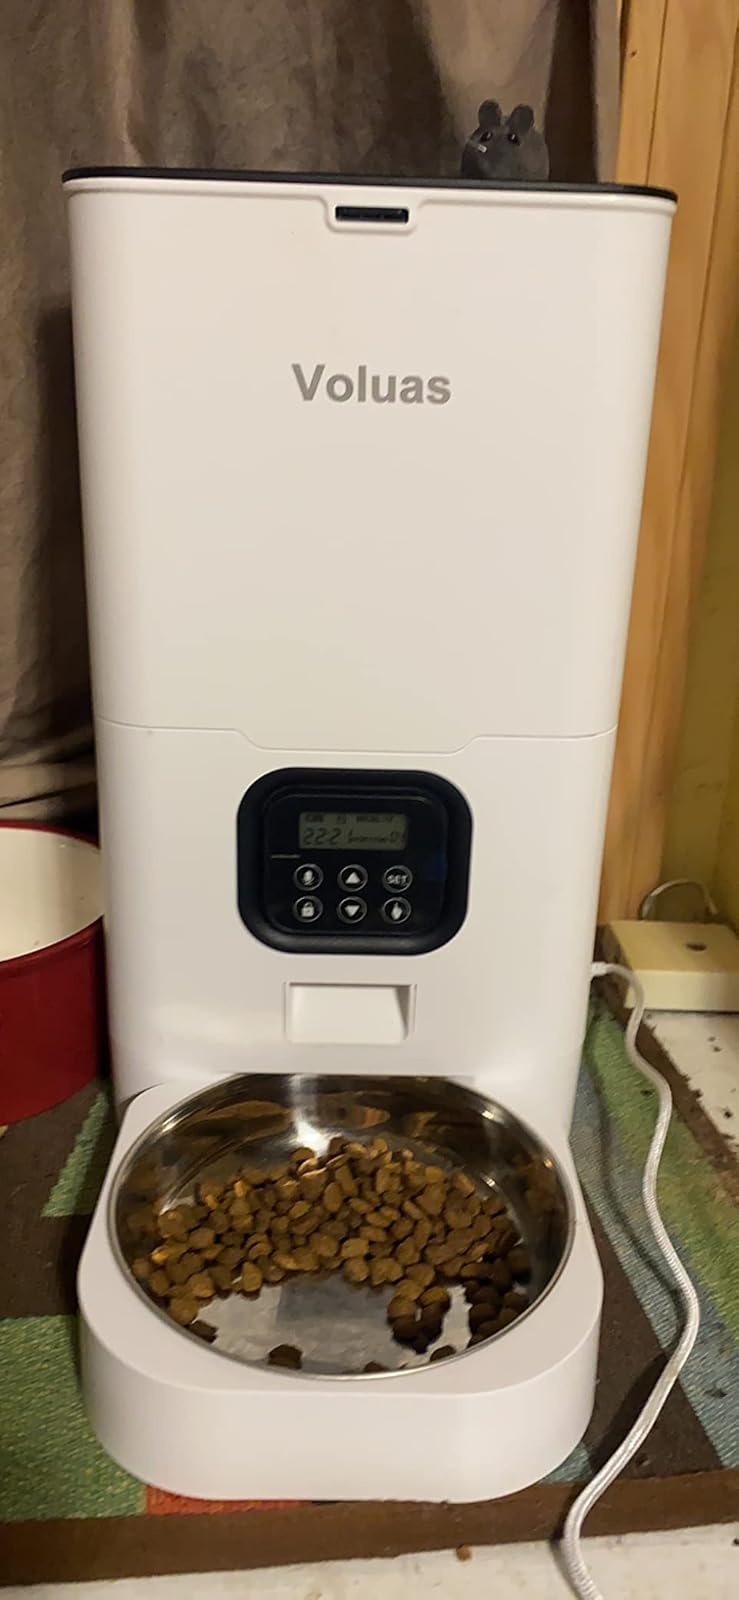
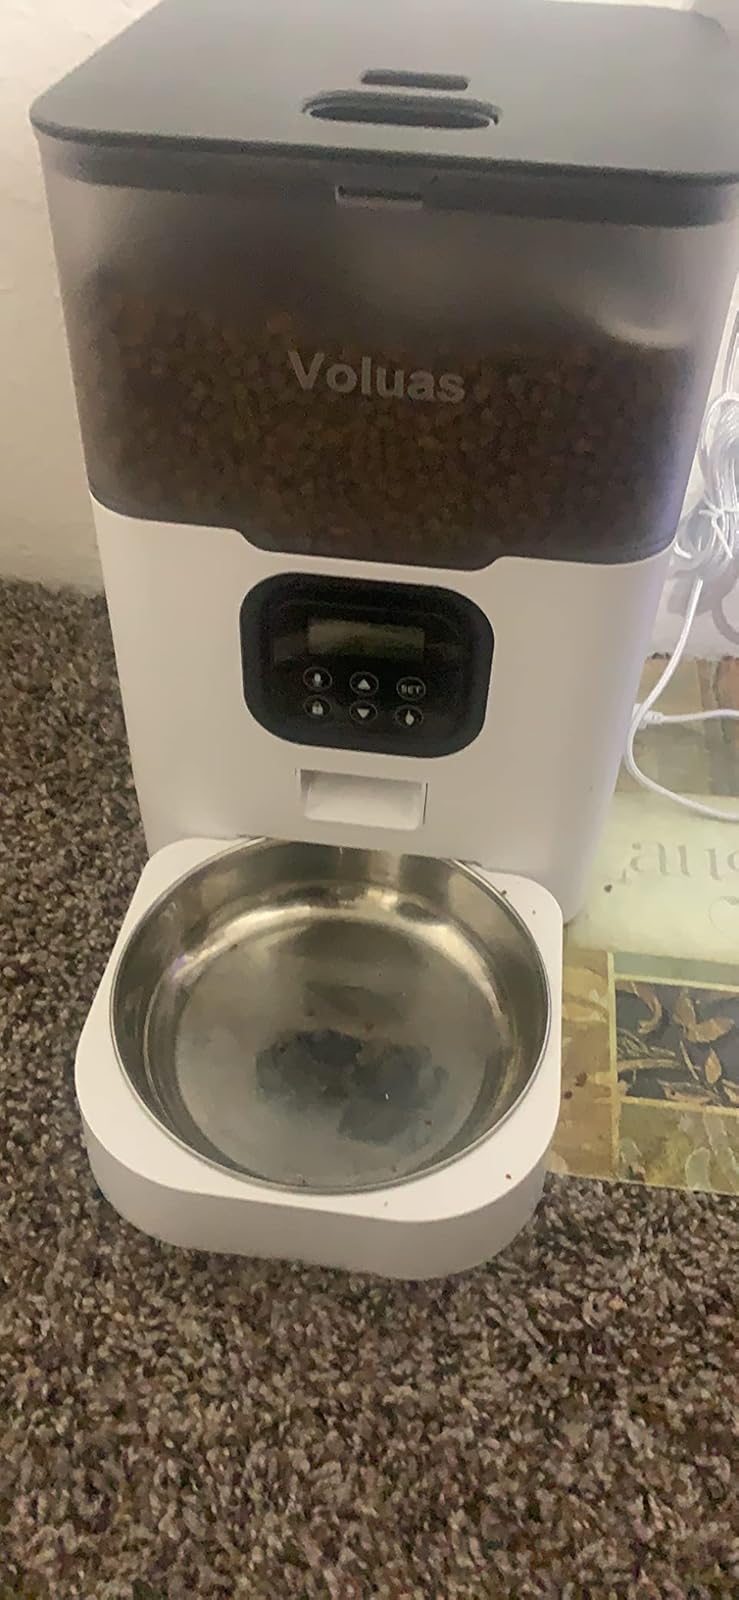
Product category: items_feeder
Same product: no